Robert Dellar

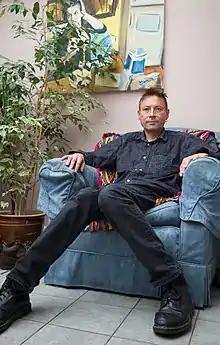
Robert Dellar

Robert Dellar (16 December 1964 – 17 December 2016) was a British activist, musician and poet who founded Mad Pride with others. He died of a pulmonary embolism one day after his fifty-second birthday, with a post mortem revealing he also had pancreatic cancer. He wrote several books, and a biography was published posthumously.